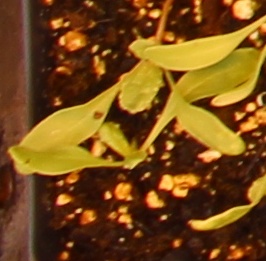
Label: Sugar beet